Ravenlok

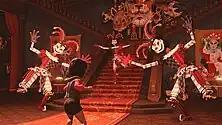
Screenshot from "Ravenlok"

The game draws inspiration from "Alice's Adventures in Wonderland", with the protagonist being pulled through a mirror into a fantasy world. But unlike modern adaptations of the novel, the story does not appear to include its heavy subject material, such as mental illness. Secondary characters and enemies include knights made of cards, a Queen of Hearts, a white rabbit, court jesters, playing-card guardsmen, and robotic versions of Tweedledum and Tweedledee.